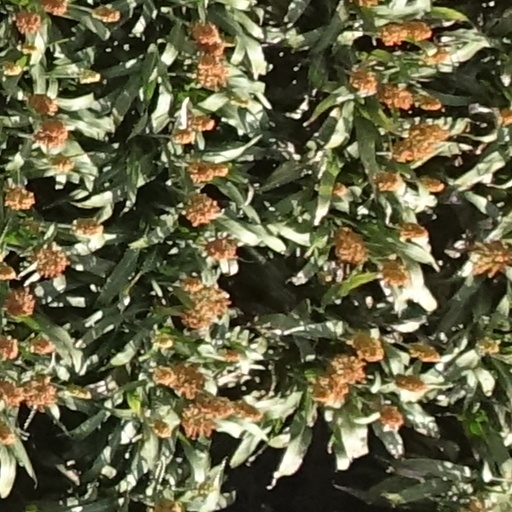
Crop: sorghum